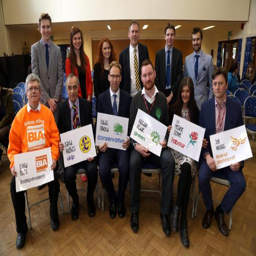
parliamentary candidates take part in a general election debate .